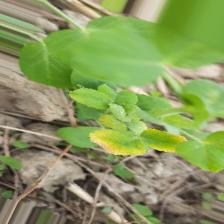
Label: Ascochyta blight